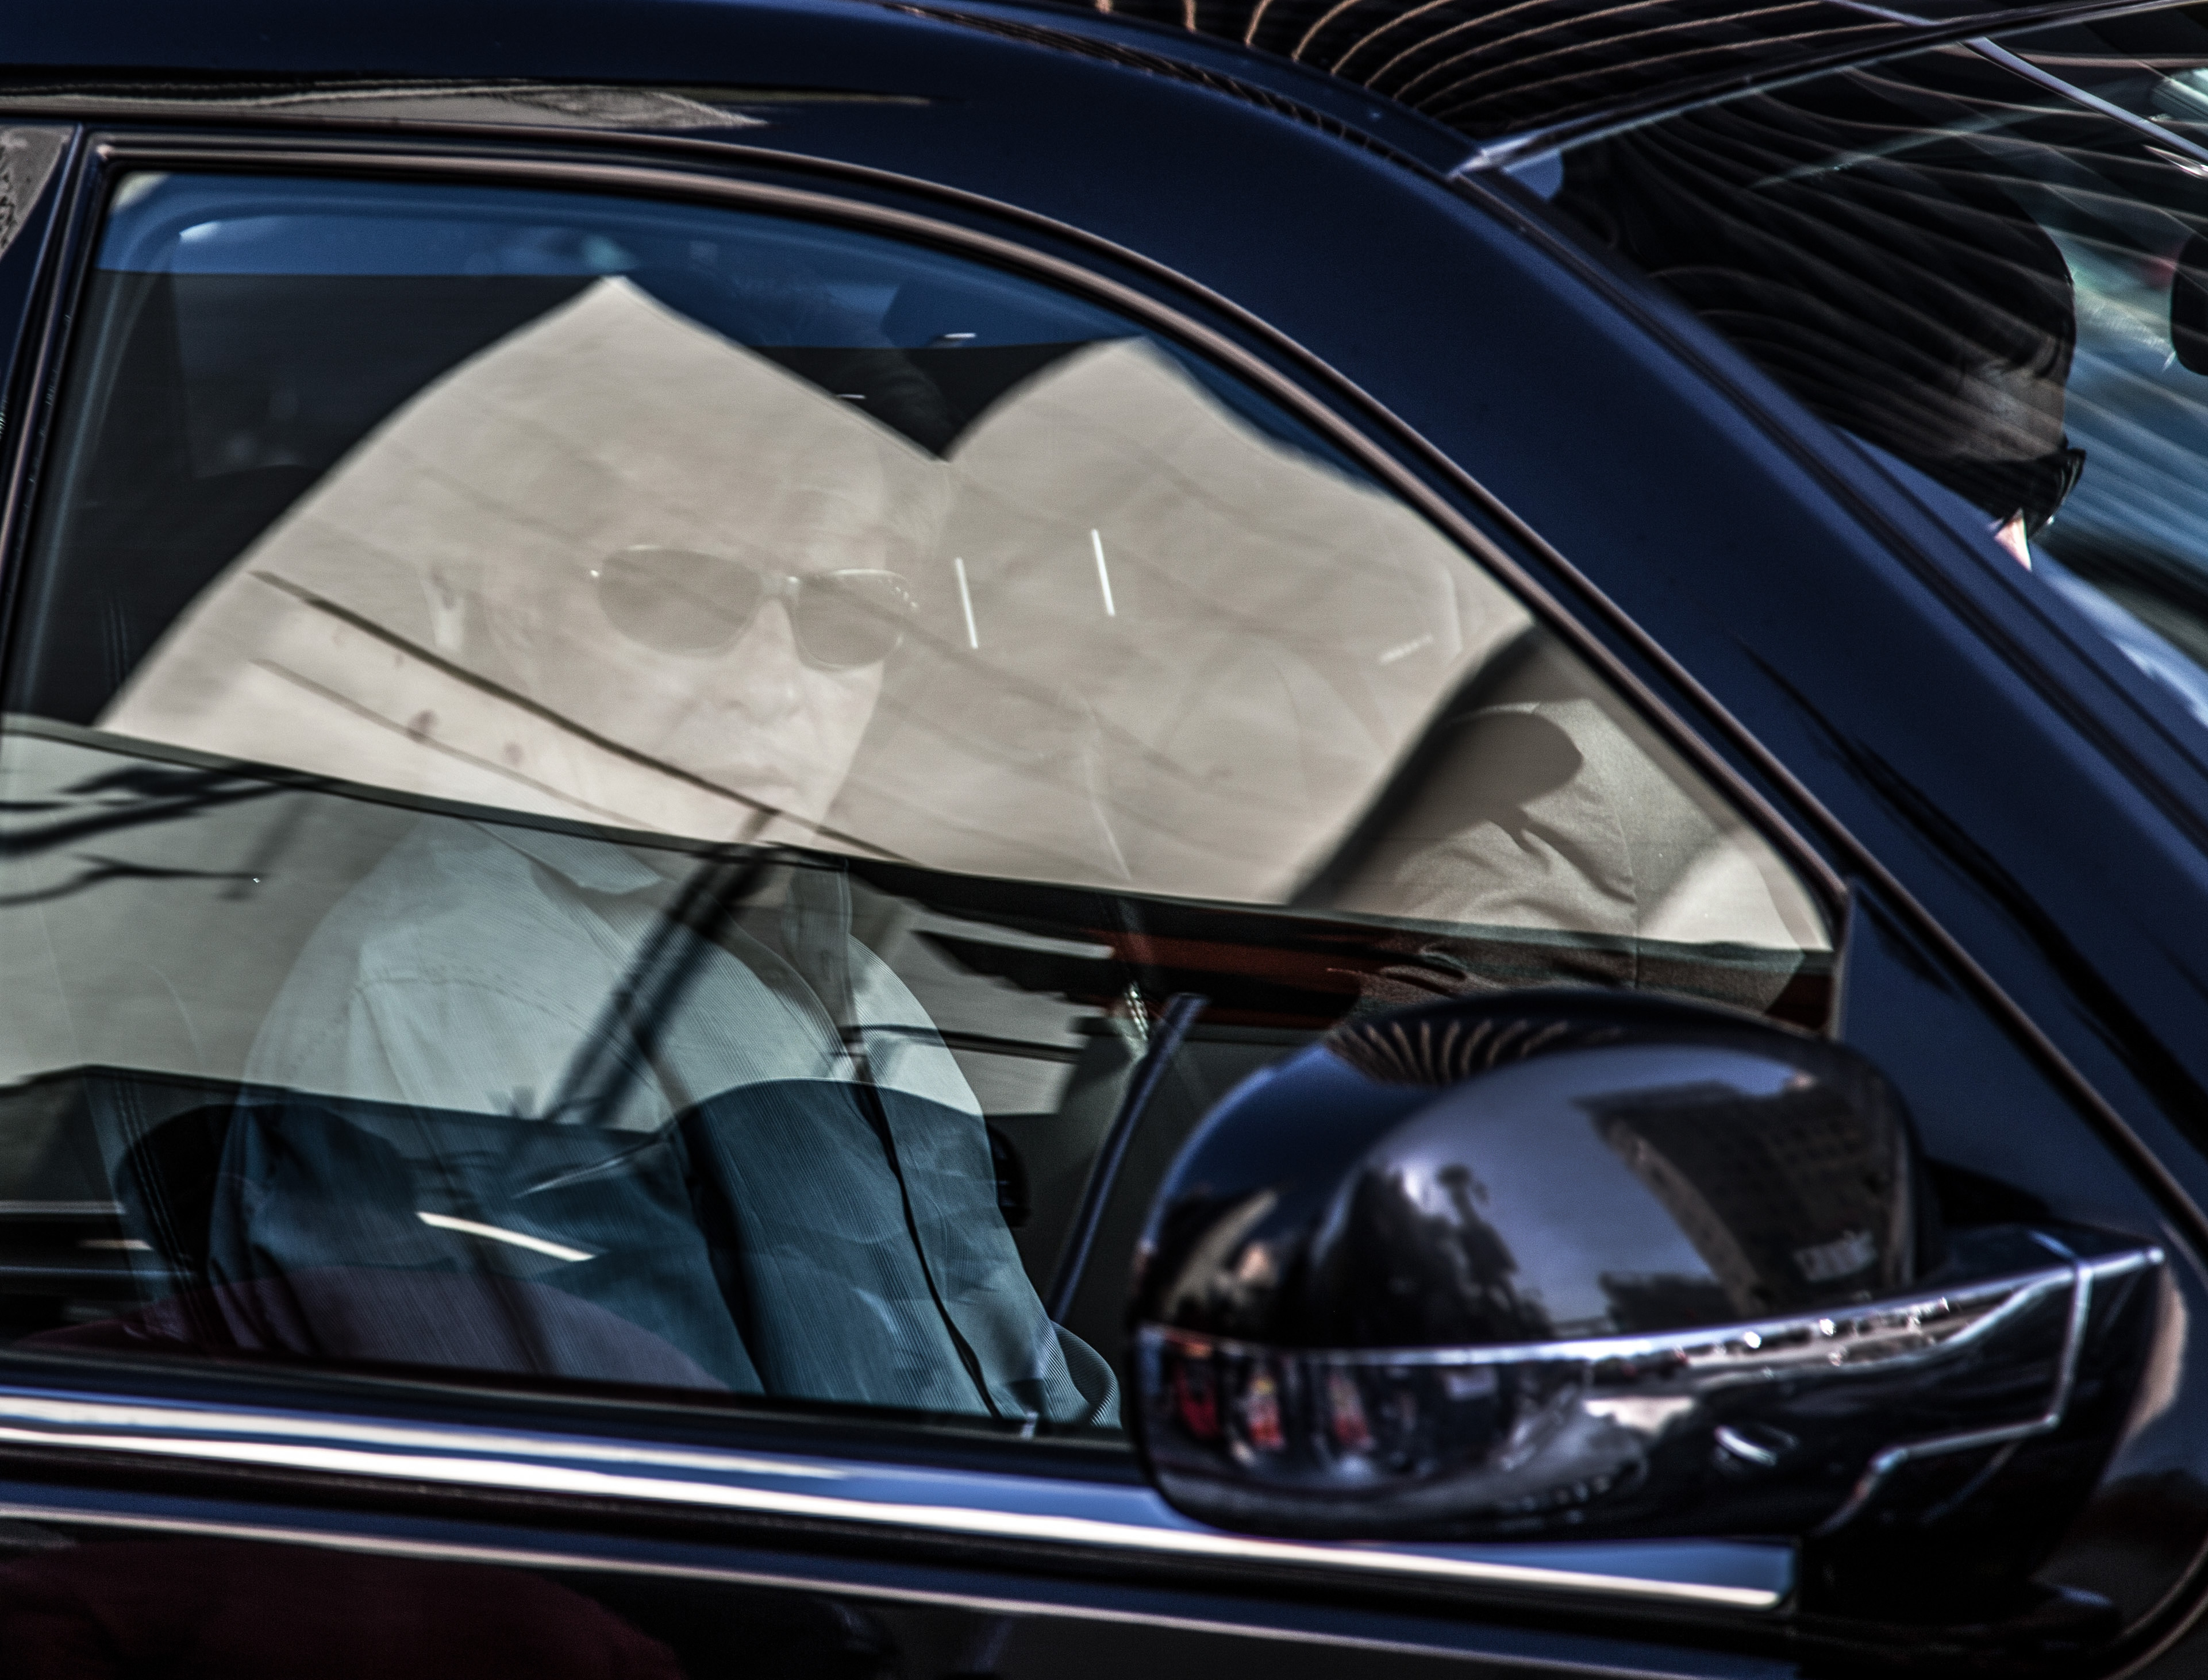
car, wheel, glass, mystery, reflection, vehicle, sports car, supercar, sunglasses, suv, noir, losangeles, hidden, sinister, hollywoodblvd, cadillacescalade, intrugue, land vehicle, automobile make, automotive exterior, automotive design, luxury vehicle, performance car, executive car